Weimar concerto transcriptions (Bach)

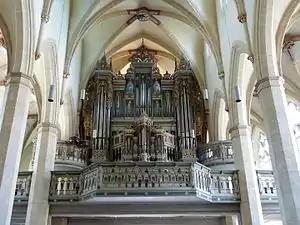
Organ in the Predigerkirche in Erfurt. The facade is that of the original baroque organ built in 1650 by Ludwig Compenius, who also built the organ in the "Himmelsburg" in Weimar

Schulze has further suggested that during his two year period studying in the Netherlands, Prince Johann Ernst is likely to have attended the popular concerts in the Nieuwe Kerk in Amsterdam where the blind organist Jan Jakob de Graaf performed his own transcriptions of the most recent Italian concertos.